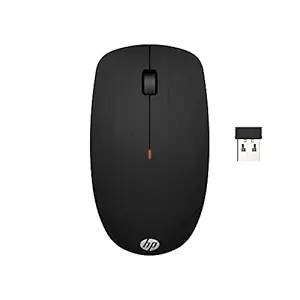
HP X200 Wireless Mouse with 2.4 GHz Wireless connectivity
Category: Computers&Accessories
Price: 681 (list price: 1199)
Rating: 4.2 (8,258 ratings)
About this product: Stay unbound, stay in control - enjoy lag-free 2.4GHz wireless connectivity on this durable mouse by HP with an 18-month long battery life.|Work at your pace by speeding up or slowing down tracking with adjustable DPI settings up to 1600 (800/1200/1600).;Work on your terms with an ambidextrous, contoured design suitable for both left and right-hand use.|Enjoy great compatibility across devices and on different operating systems - Windows 10, Windows 8, Windows 7, and MacOS 10.1 or higher.|In it for the long run - enjoy 3-years manufacturer warranty on the device from the date of purchase.;Style Name: Wireless Optical Mouse|Power Source Type: Battery Powered